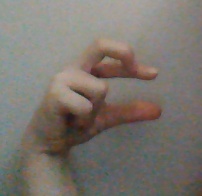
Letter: thal